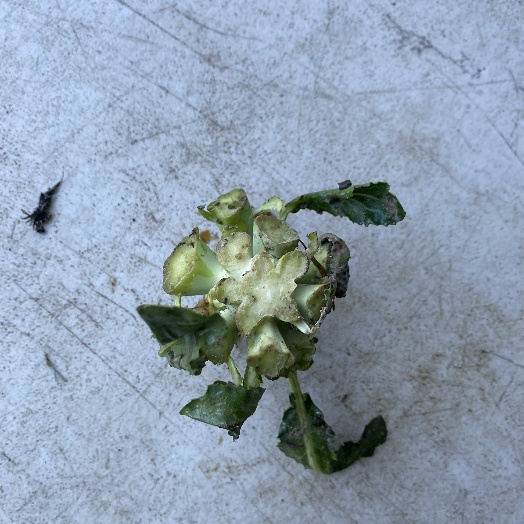
Label: Food Organics